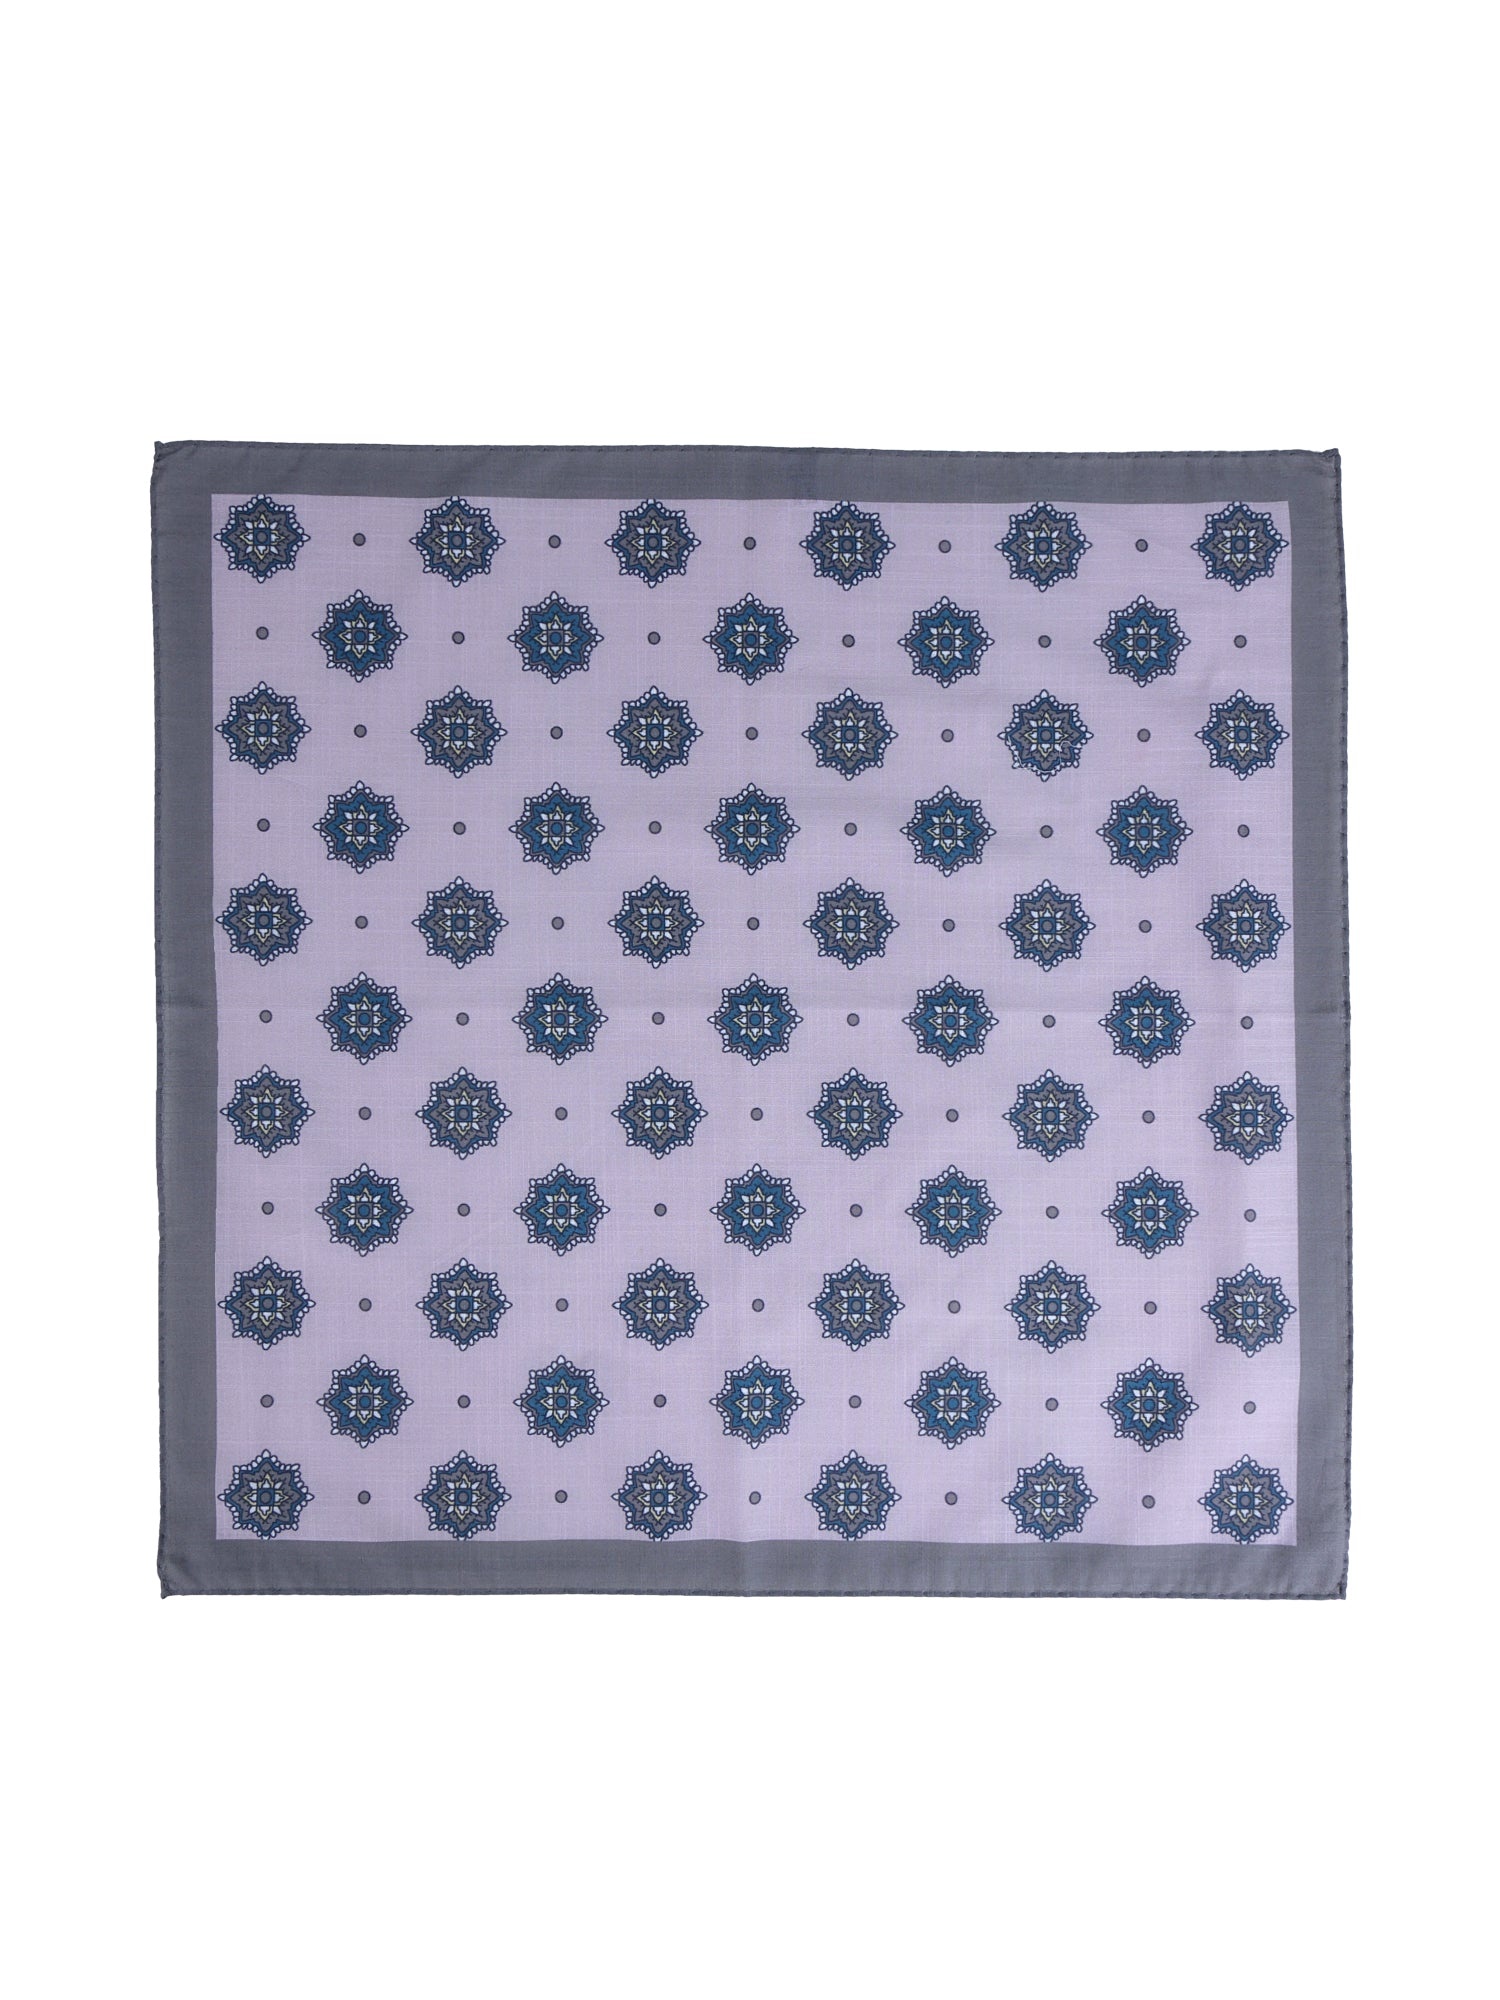
XL Pink Cotton Pocket Square SHAKI
Pocket square in paisley printed cotton Dimensions: 45 x 45 cm Material: 100% Cotton Color: Lilac with blue paisley pattern and mustard details, gray border HANDMADE IN ITALY Style: Discreet elegance: The lilac background gives a delicate and refined touch, ideal for those who love to stand out subtly. Contemporary: The sophisticated color palette makes this accessory perfect for current and trendy looks. Revisited classic: The traditional paisley design renews itself thanks to the unique color contrast. Occasion of use: Business: Adds a touch of sophisticated color to formal suits. Events: A distinctive detail for ceremonies and special occasions. Casual daytime: Perfect for smart casual outfits with a refined taste. Recommended combinations: ✓ Gray or navy blue jacket: For an elegant and balanced pairing. ✓ White or light blue shirt: For a bright and sophisticated contrast. ✓ Blue or tone-on-tone knitted tie: To harmonize colors and enhance the pocket square. ✓ Light lilac or light gray suit: For those who love monochromatic looks with a twist. Style tips: Classic square fold for a tidy and understated style. Or puff fold for a more creative and tailored touch. A pocket square perfect for those who love elegant yet not trivial details. This cotton pocket square is a small daily luxury that adds personality and refinement to every men's outfit.
Brand: Dm Ties s.r.l.
Category: Apparel & Accessories > Clothing Accessories > Handkerchiefs